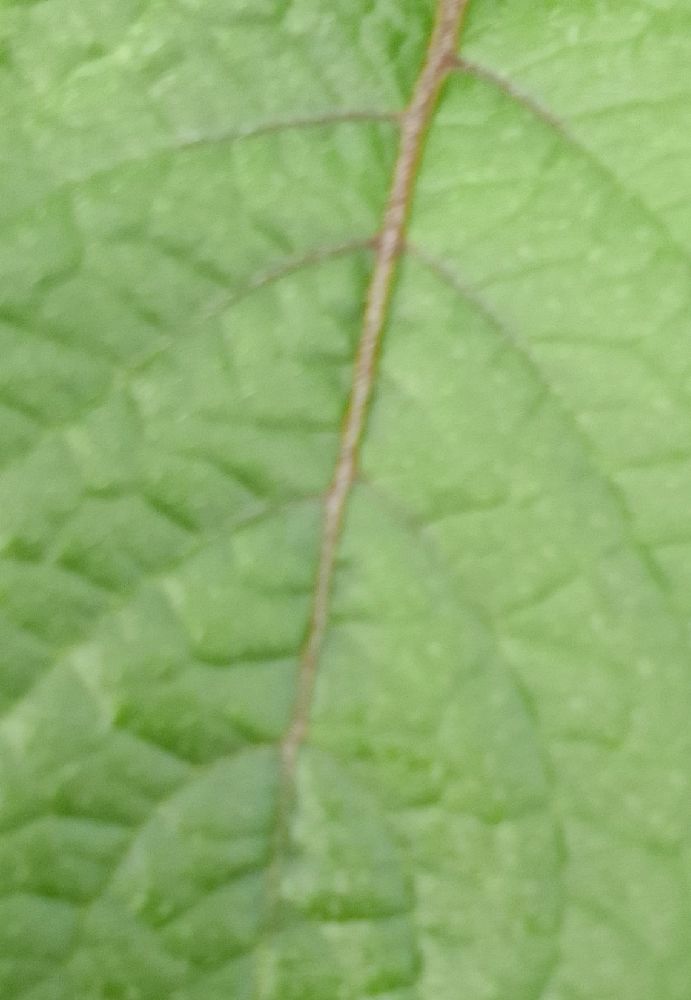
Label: Healthy